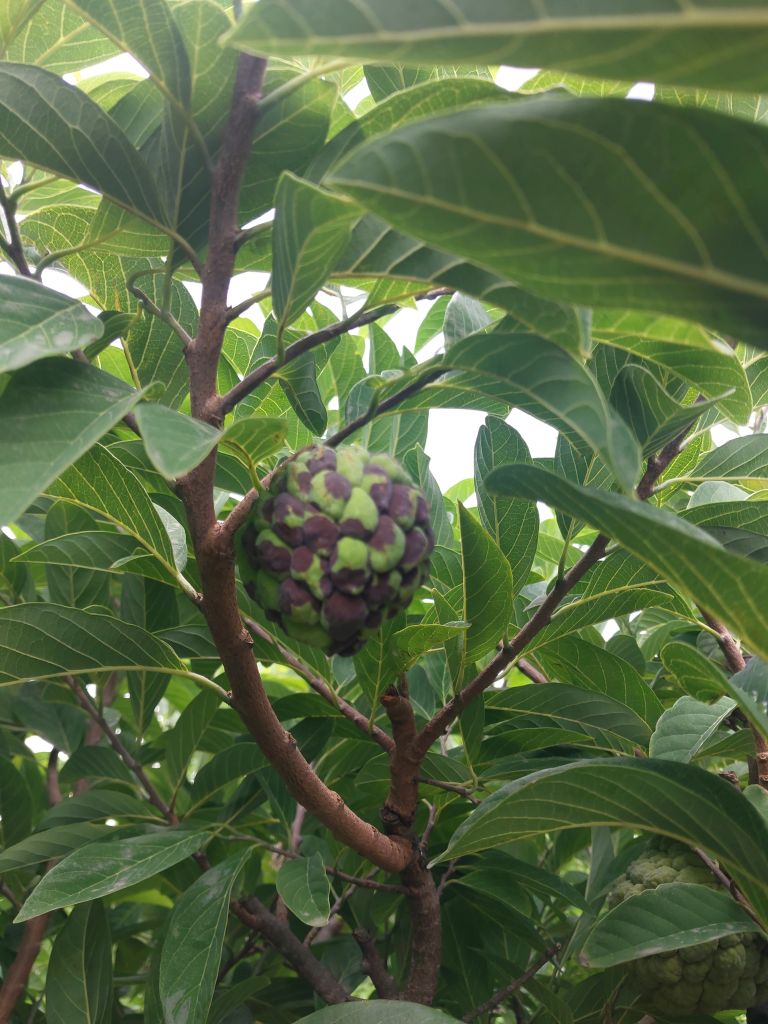
Disease label: Diplodia Rot